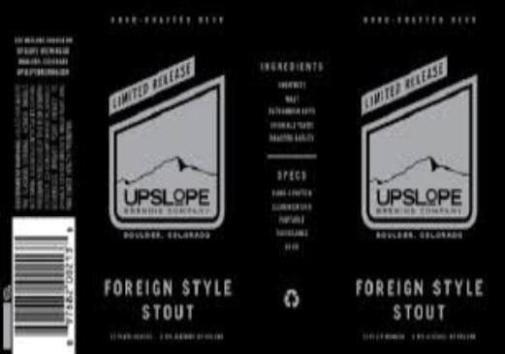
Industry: Food